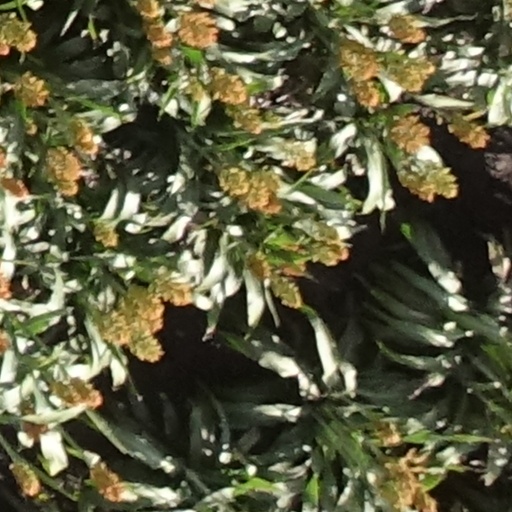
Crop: sorghum